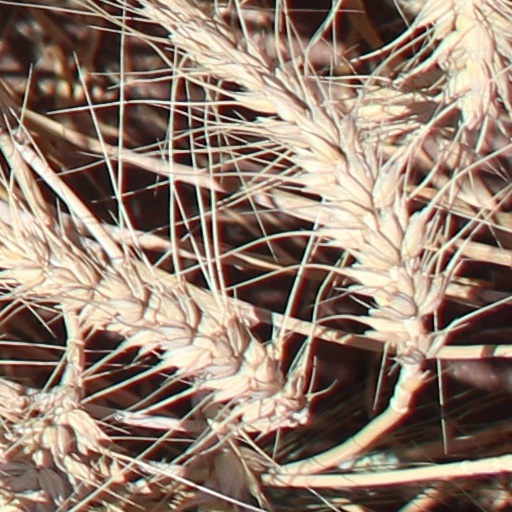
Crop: wheat